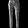
Label: Trouser